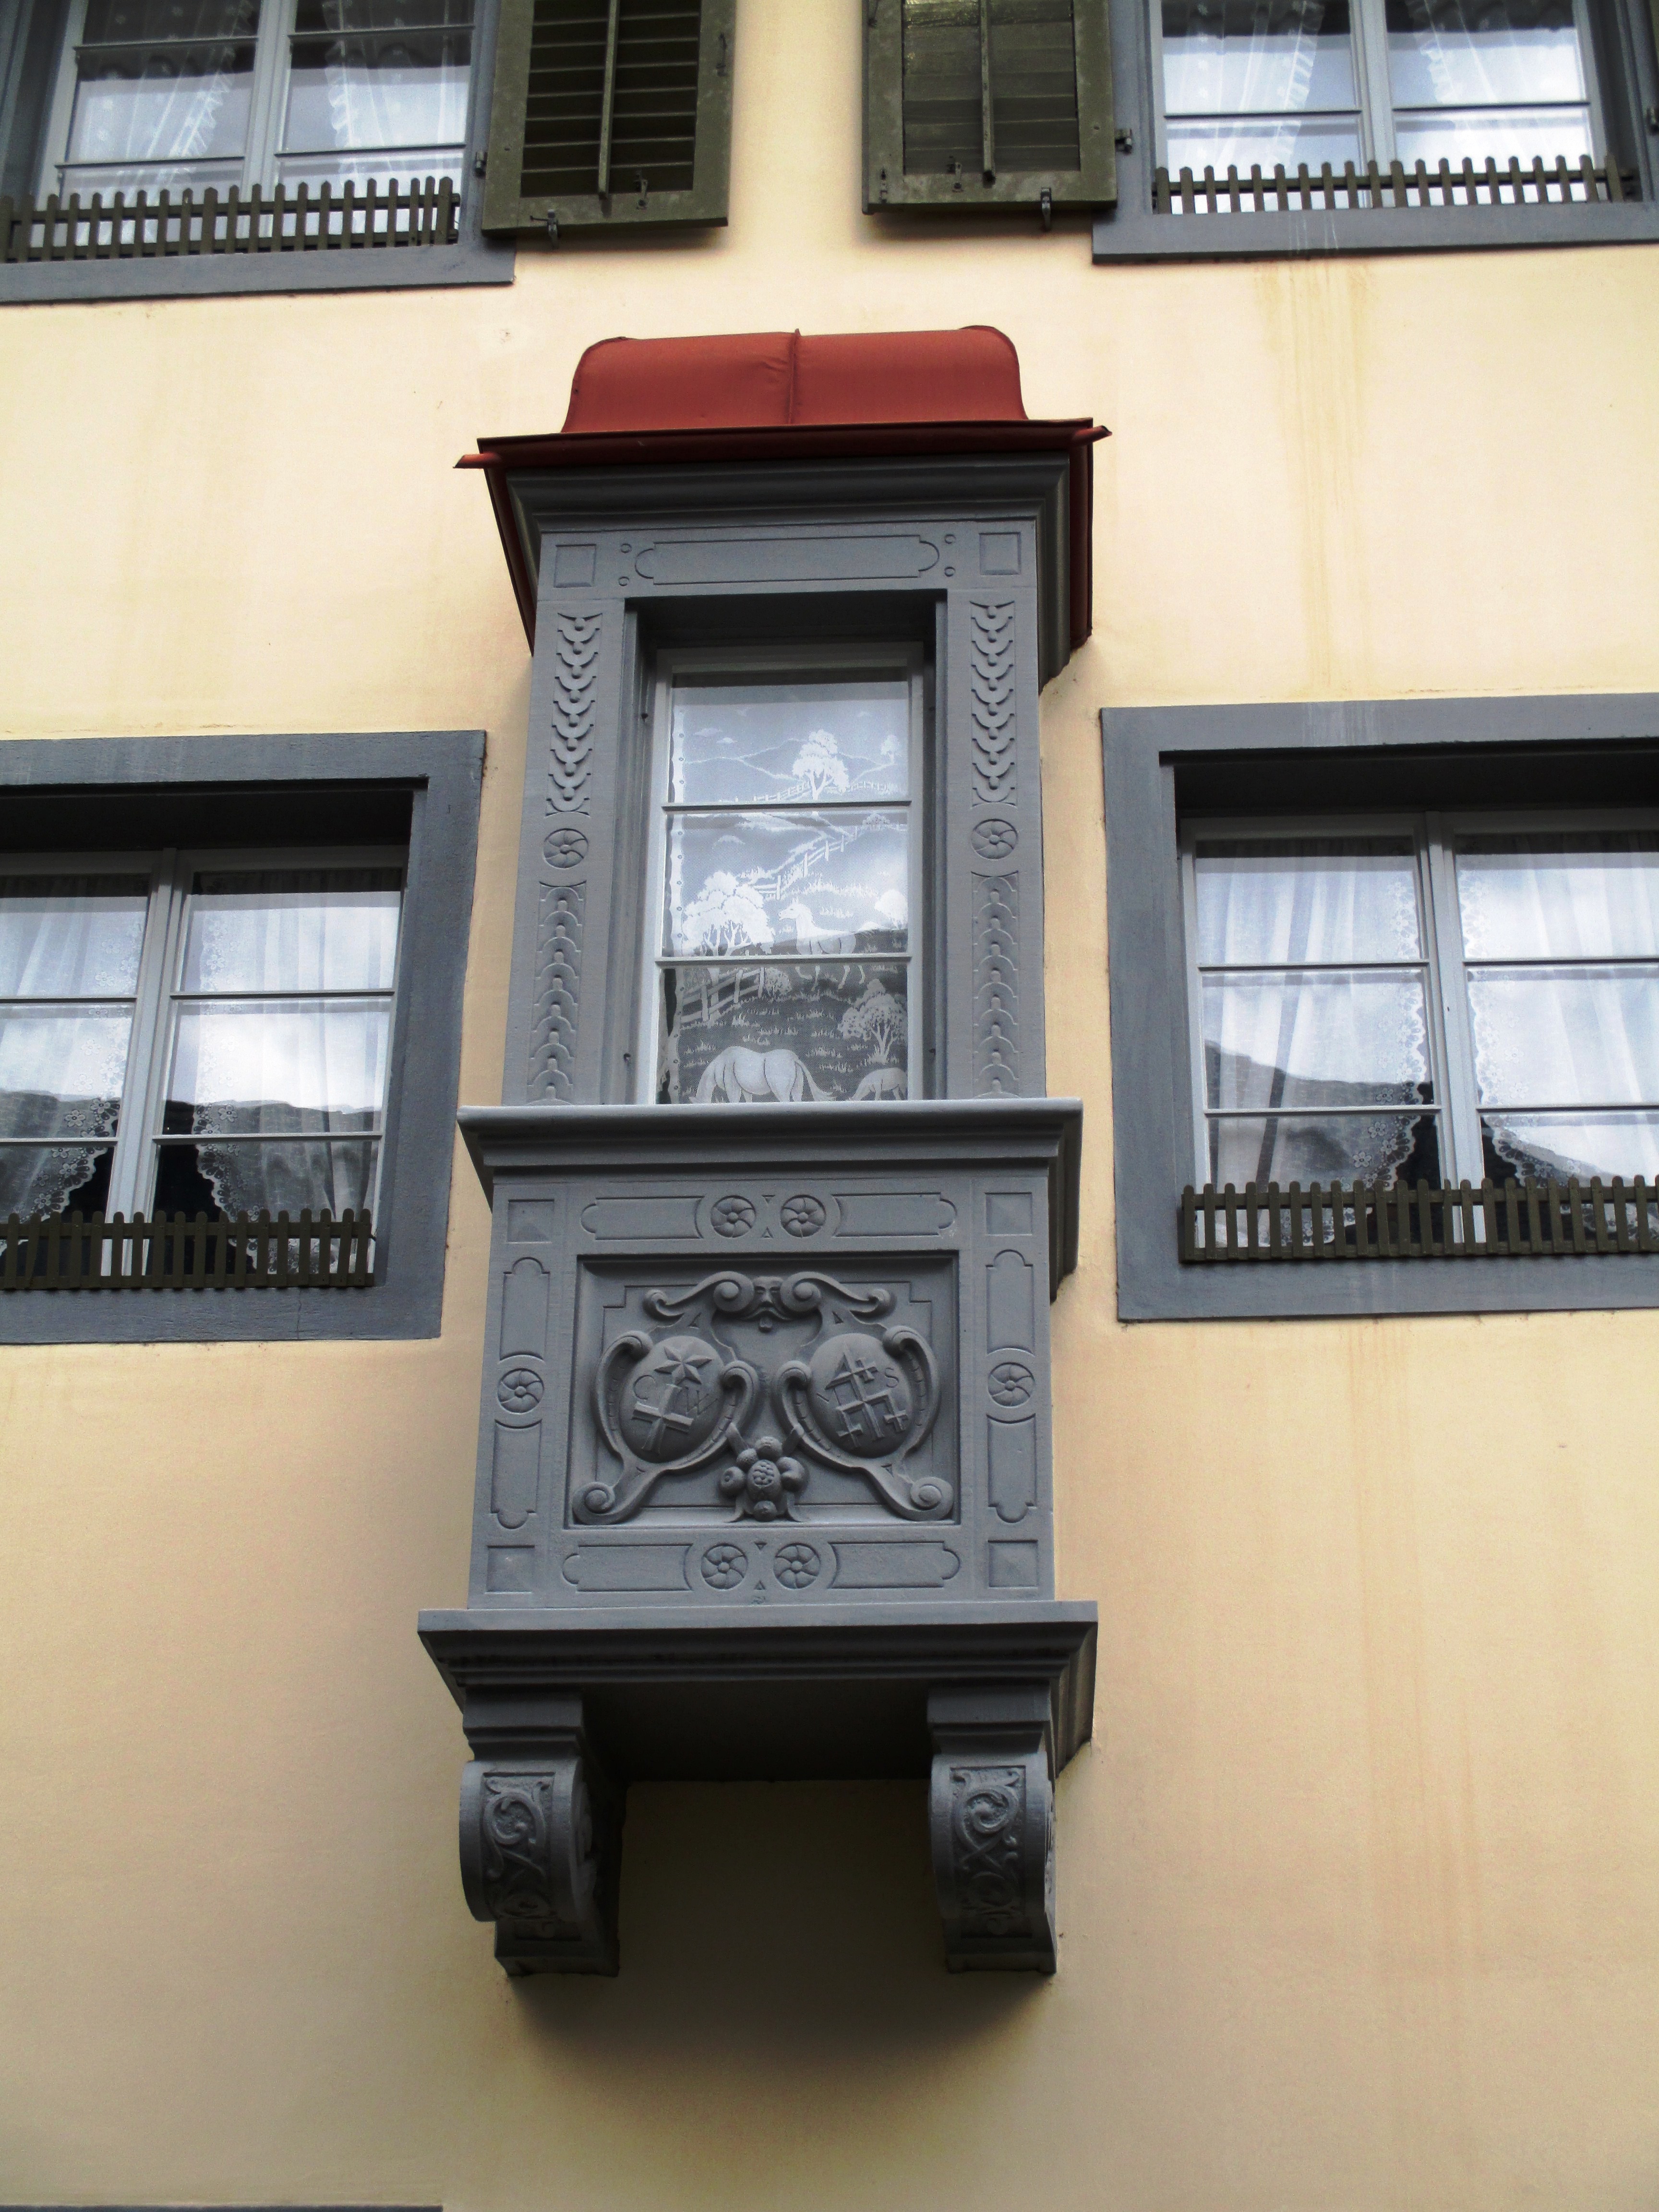
architecture, house, window, facade, furniture, interior design, design, picturesque, switzerland, schaffhausen, mirroring, artfully, bay window, stein am rhein, old town core